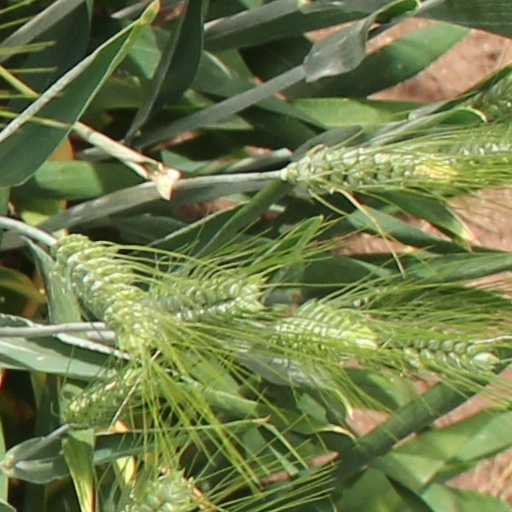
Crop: wheat